Bern-Lucerne Railway Company

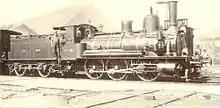
Steam locomotive B3T no. 424 of the Jura–Simplon Railways, put into operation by the Bern-Lucerne Railway as no. 54 in 1875

Railway operations were started on 1 August 1875 by an operating company called the "Jura–Bern–Luzern" that had been established by the BLB and the "Chemins de fer du Jura bernois" (Bernese Jura Railway). Soon, the Bern-Lucerne Railway could no longer pay the interest on its bonds and was declared bankrupt on 26/27 February 1876. The canton of Lucerne did not take part in the auction of the company's assets on 15 January 1877, so the canton of Berne bid against a consortium in which involved the Central Railway. The representatives of Bern were finally awarded the assets for CHF 8,475,000. The canton of Bern, as the main creditor, bought the railway for almost the same price that it had sold the Gümligen–Langnau section for. Around CHF 14.5 million was written off in bankruptcy, including the total share capital of CHF 10.6 million. Suppliers of goods and services received 70 percent of the face value of their claims.